Montejurra (magazine)

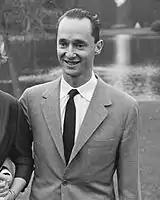
prince Carlos Hugo

When launched in 1960 "Montejurra" was granted no official license. As the review was to be based in Pamplona, formally its appearance on the market was made possible by verbal permission from civil governor of Navarre, a decision no doubt consulted earlier with appropriate central authorities in Madrid. This somewhat shaky official standing was changed probably when the review was taken over by a sociedad-anonima-type company in 1963. At that time the company was granted Depósito Legal, an official registration number; it enabled printing contracts with professional companies, in case of "Montejurra" with the Pamplona-based Gráficas Navarra. One more step on the path to full institutionalization of the review was formal license issued by Ministry of Tourism and Information, the unit running the censorship office. At this point "Montejurra" changed numbering of its sequential issues, also because it was to be transformed from a monthly to a weekly; in November 1964 instead of issue nr 47 the subsequent one was numbered as the first one. The plan failed and in early 1965 "Montejurra" soon returned to a monthly format, yet official censorship license allowed standard commercial distribution. Following a series of consorship-imposed fines and interventions, the ministry withdrew the license in April 1971, which forced closure of the monthly.